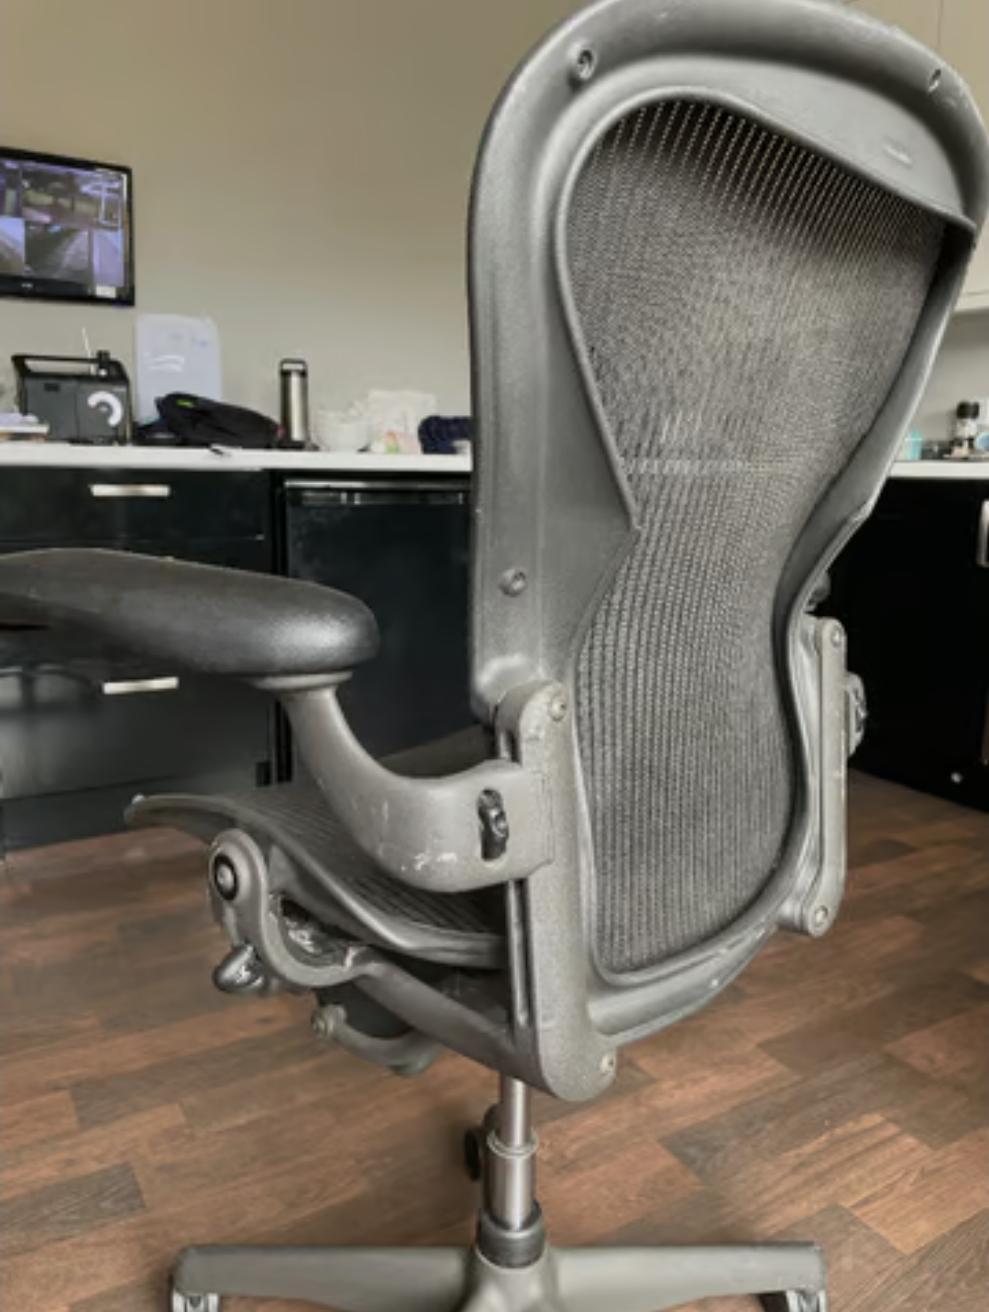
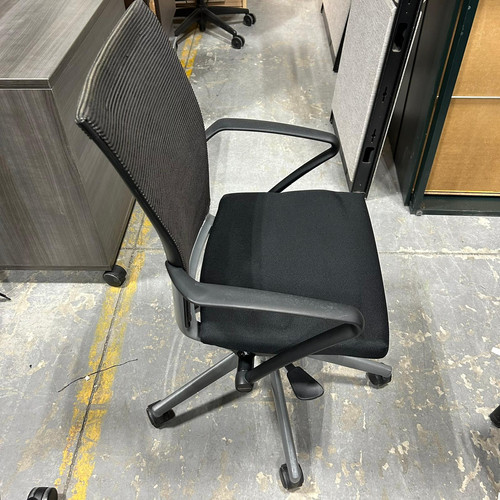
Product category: items_chair
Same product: no